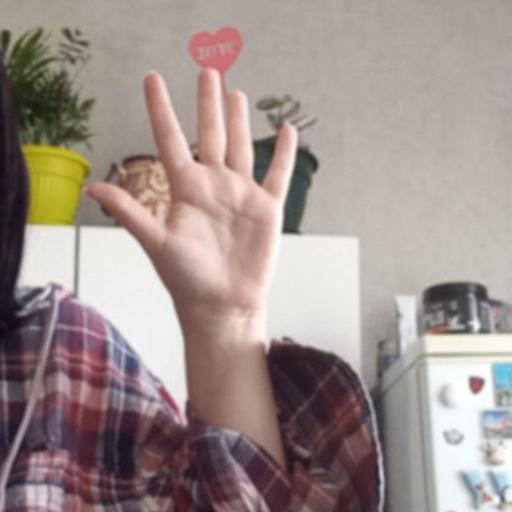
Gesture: palm